Question: Please indicate a possible affordance area of the catch_frisbee that can be used for grasping
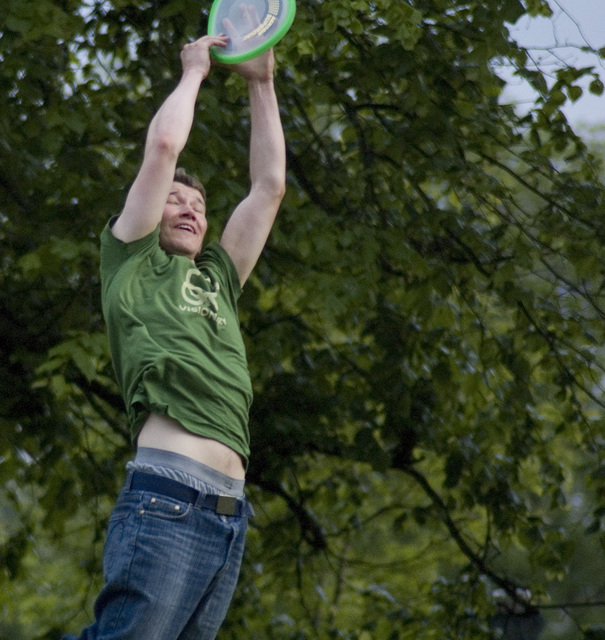
Answer: [204.455, 1.203, 300.695, 61.353]